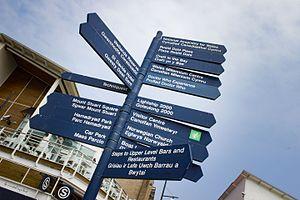
Panneau bilingue Anglais-Gallois à Cardiff Bay
Le gallois est une langue du groupe celtique insulaire de la famille des langues indo-européennes, proche du cornique et du breton, avec lesquels il forme la branche dite brittonique des langues celtiques. Parlé principalement au pays de Galles, mais aussi en Angleterre et en Argentine, le gallois est la langue celtique qui compte aujourd'hui le plus grand nombre de locuteurs. La langue emploie pour se désigner elle-même le terme de Cymraeg. Un galloisant, plus rarement gallophone, est quelqu'un qui parle le gallois.